WCLV

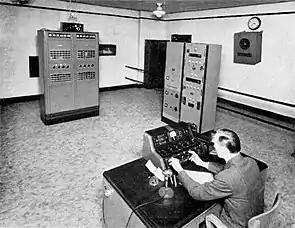
WBOE's transmitter room at Lafayette School, , with an FM exciter (right) donated by Major Edwin Howard Armstrong, the inventor of FM

On July 22, 1937, the Cleveland Board of Education filed paperwork to establish an experimental radio station on but the FCC reallocated the Apex frequencies after discovering ionospheric strengthening from high solar activity resulted in strong and undesirable skywave, with two existing stations being heard as far away as Australia. Announced in October 1937, the new allocations resulted in a dedicated band for Apex stations consisting of 75 channels with separations, and spanning from . In addition, the band's first 25 channels, from , were reserved in January 1938 for non-commercial educational stations. The school board's application was accordingly modified on January 31, 1938, from an experimental station to an educational station at with 500 watts. Assigned the WBOE call sign, the station became fully licensed on November 21, 1938, as the first authorized educational broadcasting station with facilities and transmitter located at Lafayette School on Abell Avenue. 150 custom-built crystal radio sets were purchased by the district and distributed to all the schools, tuned to pick up WBOE and the respective school's public address system. Because conventional radio sets could not pick up the Apex band, WBOE did not have any discernable audience otherwise; as educator Paul C. Reed summarized the station, "WBOE, as originally set up, could reach its schools but could not reach an adult audience at home."